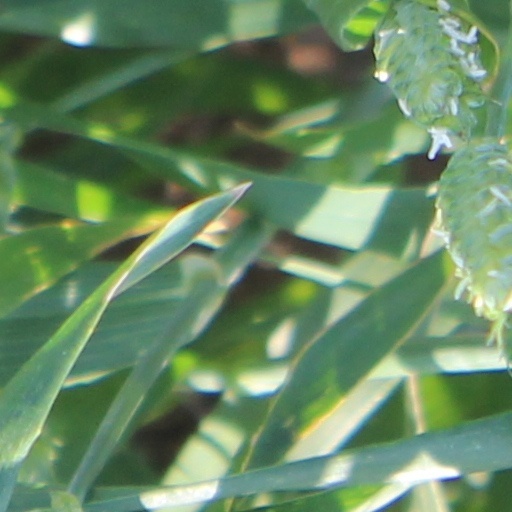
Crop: wheat